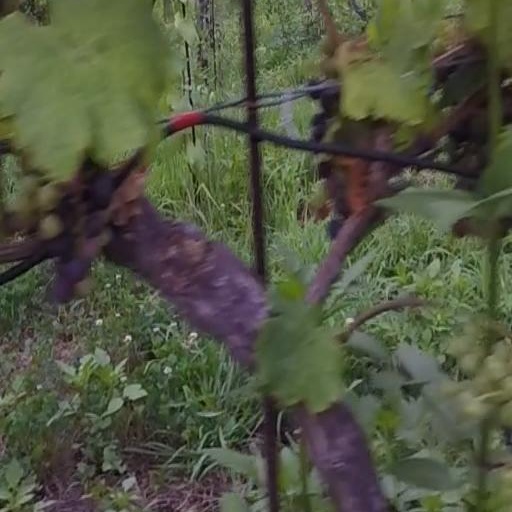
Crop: grape